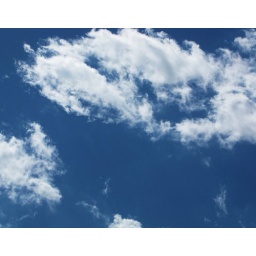
The sky over North Little Rock Arkansas as I left home for the weekend.